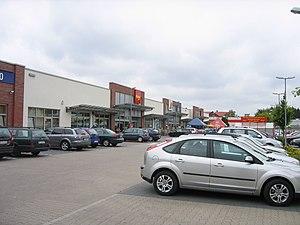
à Bünde, arrondissement de Herford, Rhénanie-du-Nord-Westphalie, Allemagne. العربية